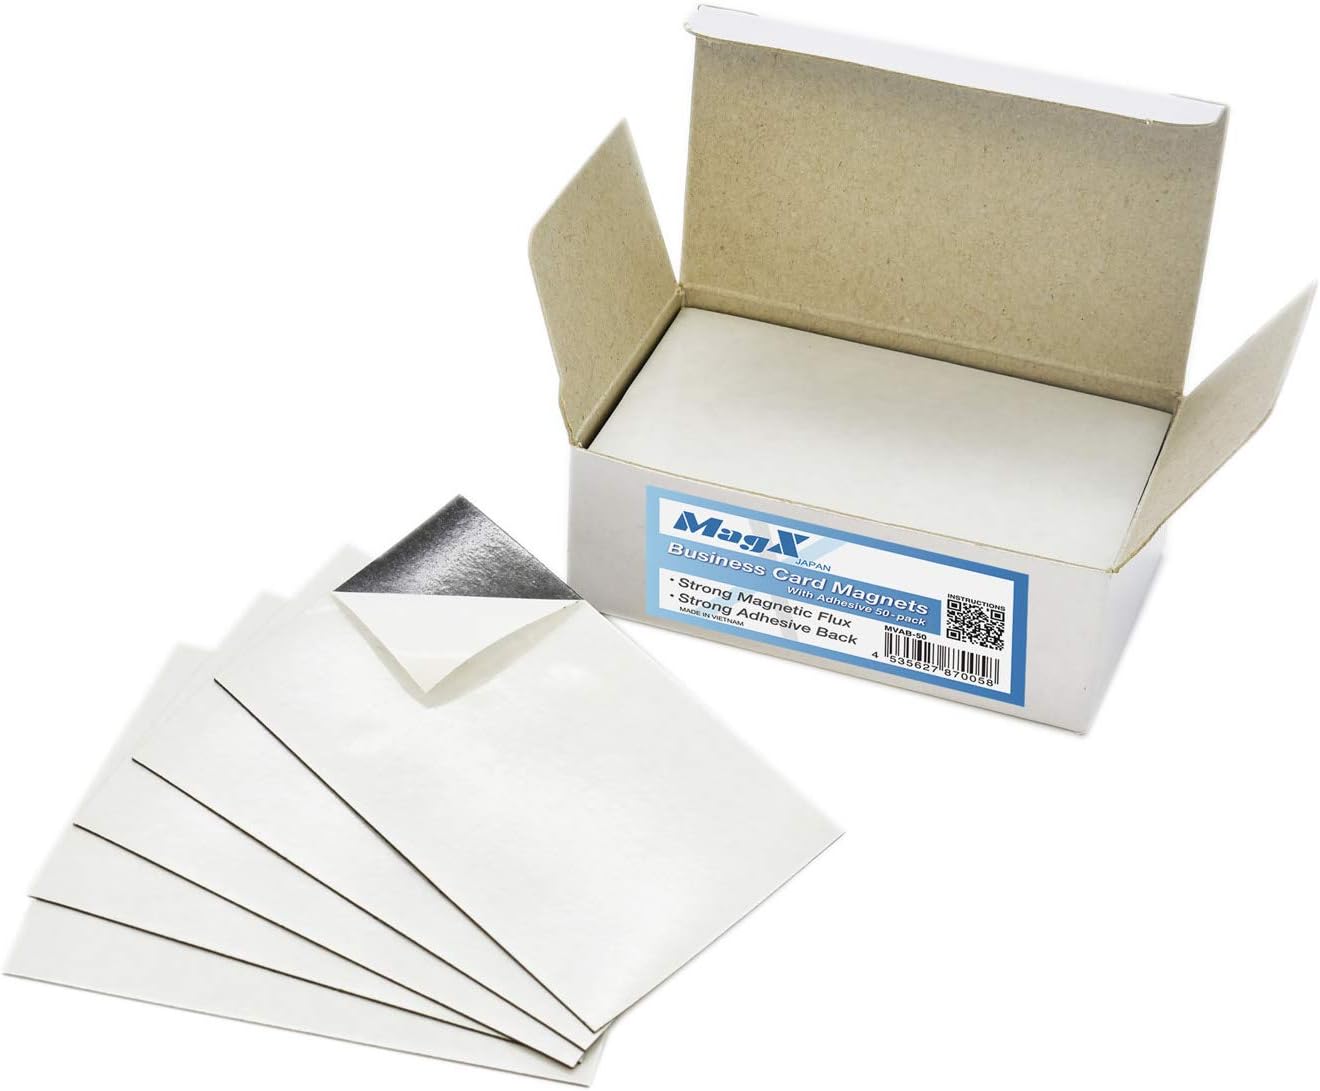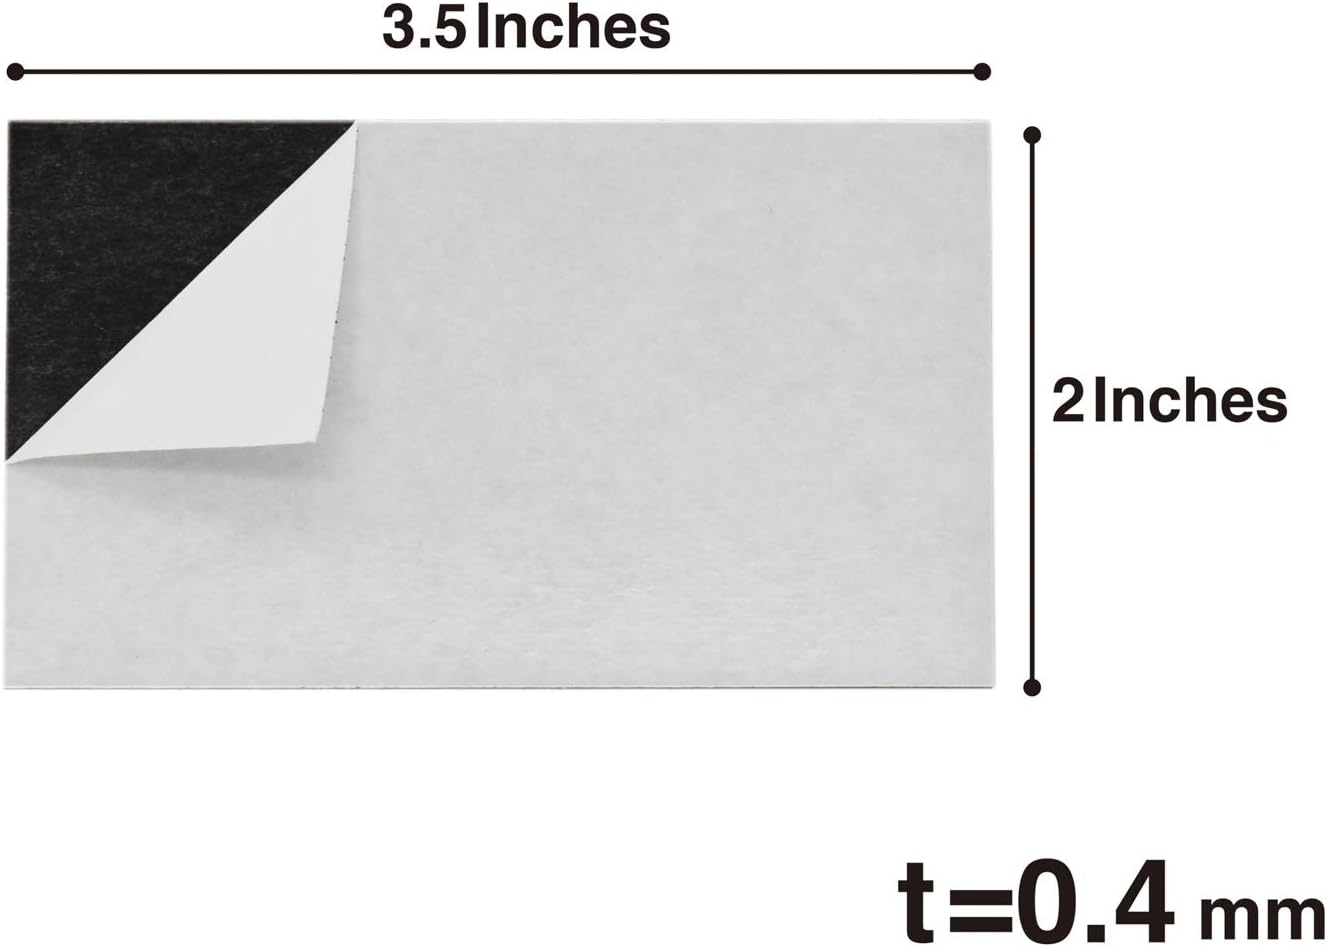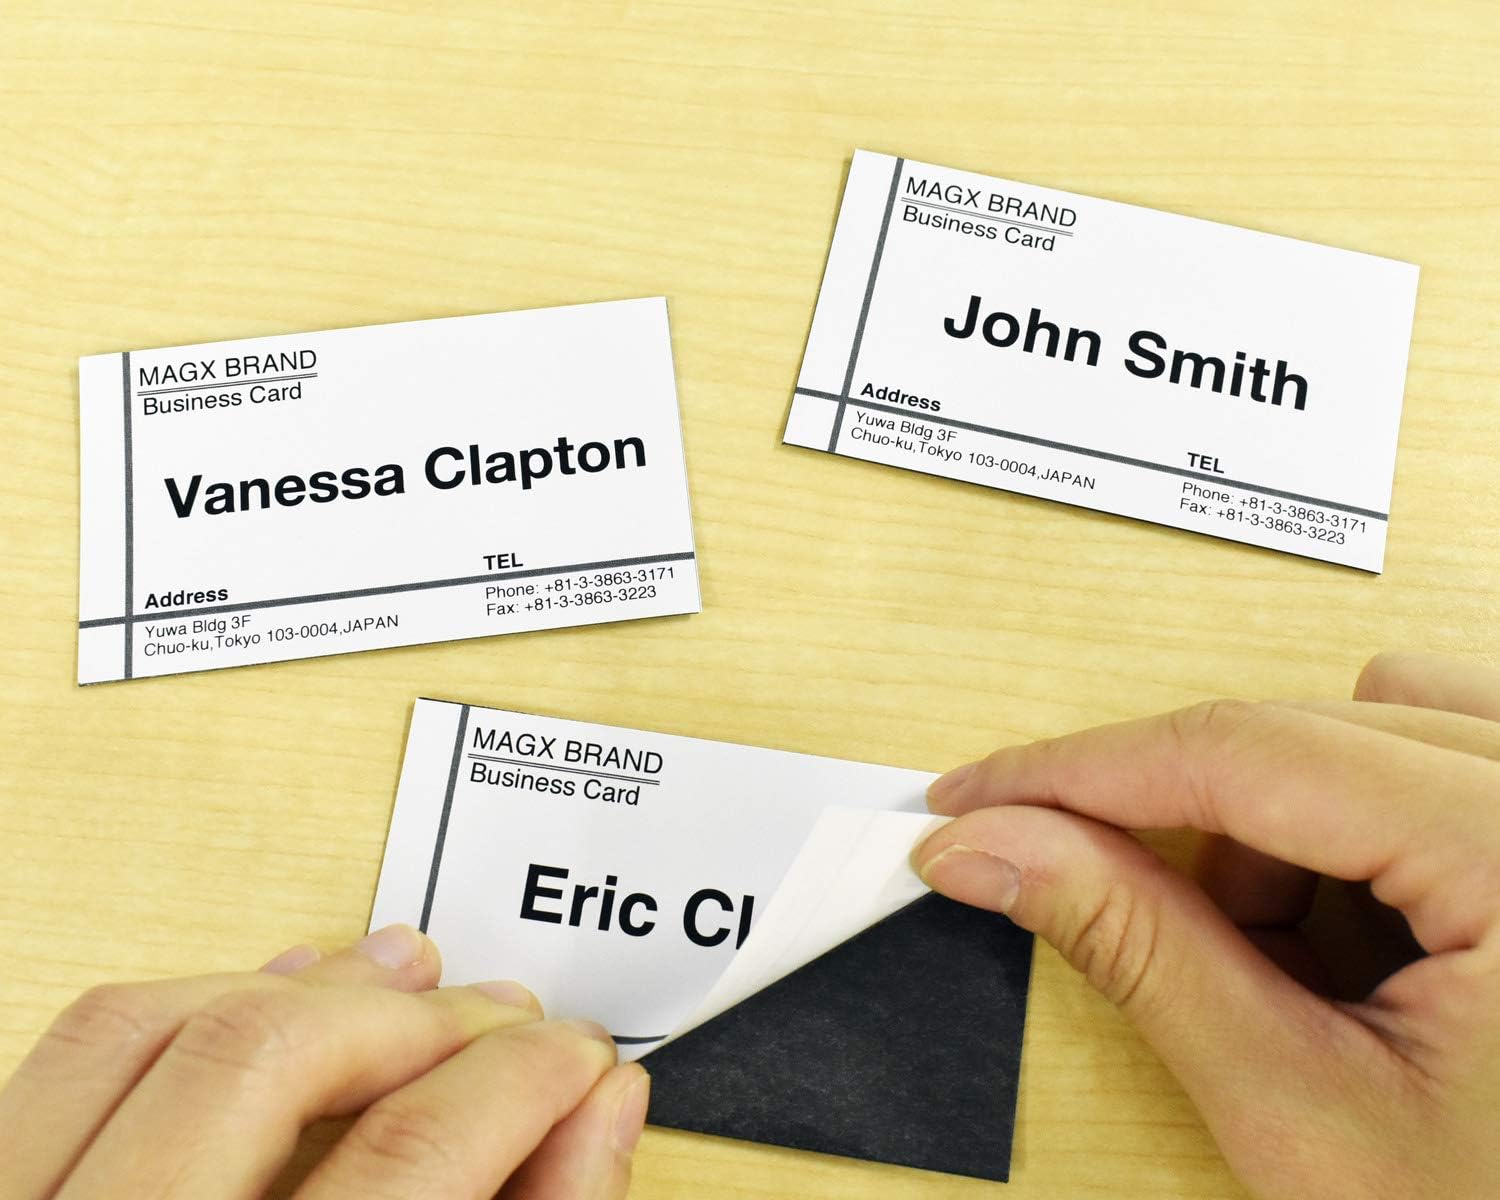
MagX Magnetic Business Card with Adhesive 2x3.5 inch(50-pack), Magnets with Self Adhesive, Peel and Stick, Stationery, Office supply
Category: Office Products
MagX Magnet Business Card with Adhesive 2x3.5 inch(50-pack), Magnets with Self Adhesive, Peel and Stick, Stationery, Office supply
Features: The 2x3.5 inch magnets fit standard business cards, with the thickness of 0.4mm are easily cuttable for unique shapes. | Each magnet is pre-cut, Just peel the backing and stick your card. | The magnetic backing allows your business card to stick to metal surface like steel cabinets, utility shelves, appliances. Your customers can keep your contact information exactly where they need it. | Our strong and durable magnetic adhesive business cards are 0.4mm thick, yet flexible enough to cut by scissors or cutters. | Perfect for professional business cards, teaching tools, invitations, DIY projects, or anything you want to stick to a refrigerator, file cabinet or any metal surface.